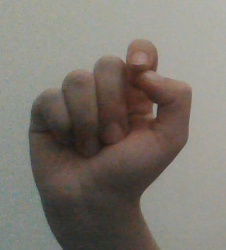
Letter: fa